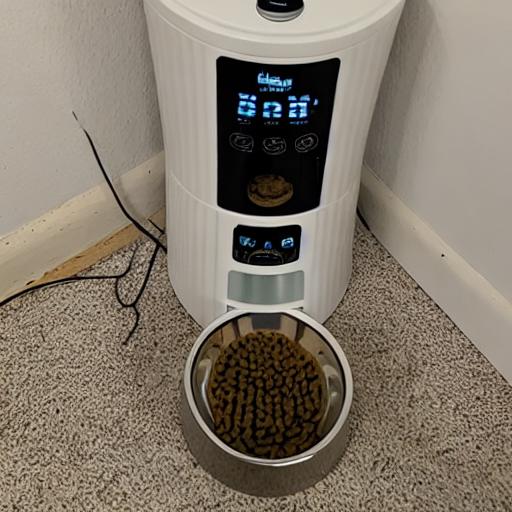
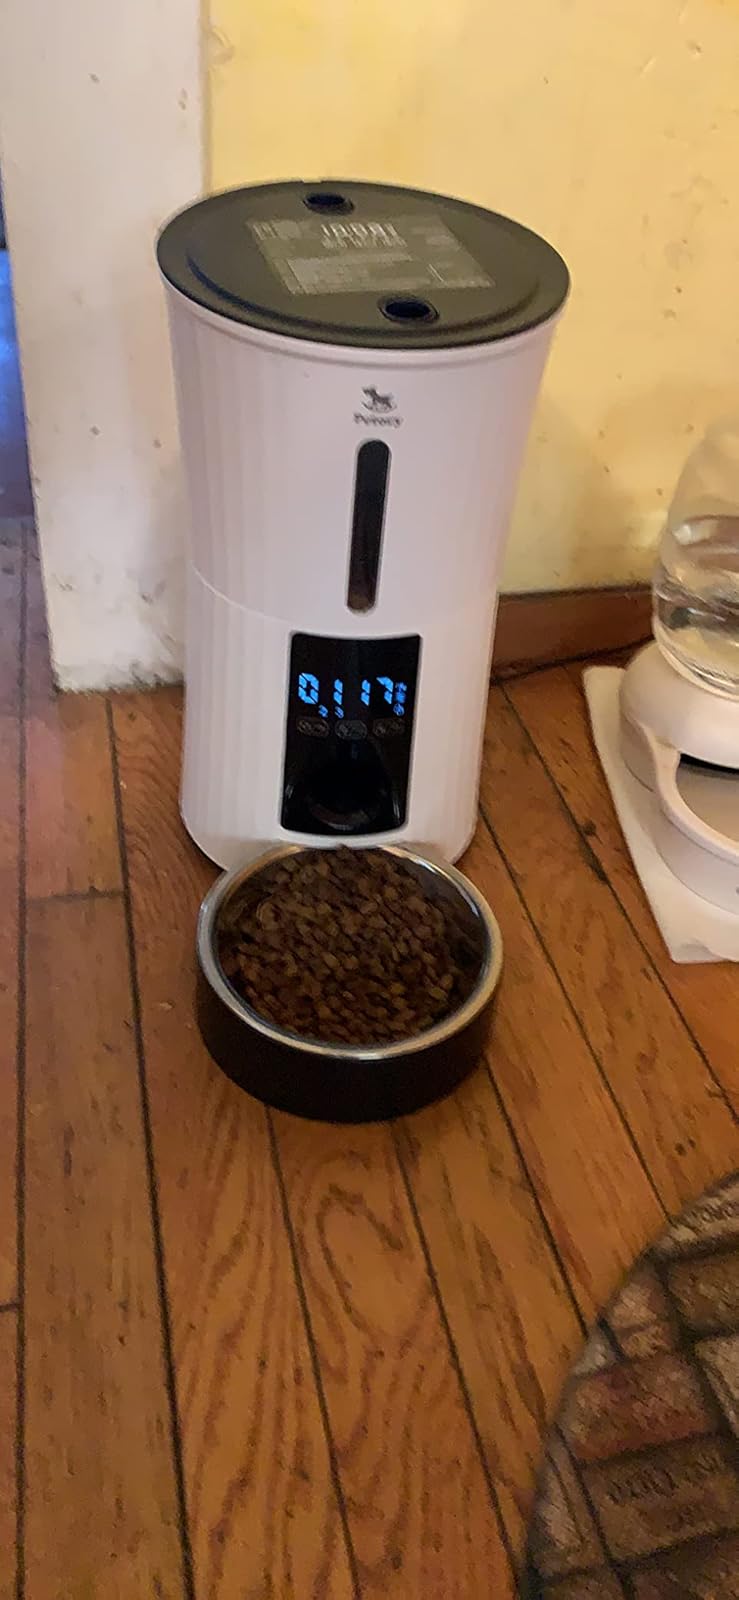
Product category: items_feeder
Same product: no